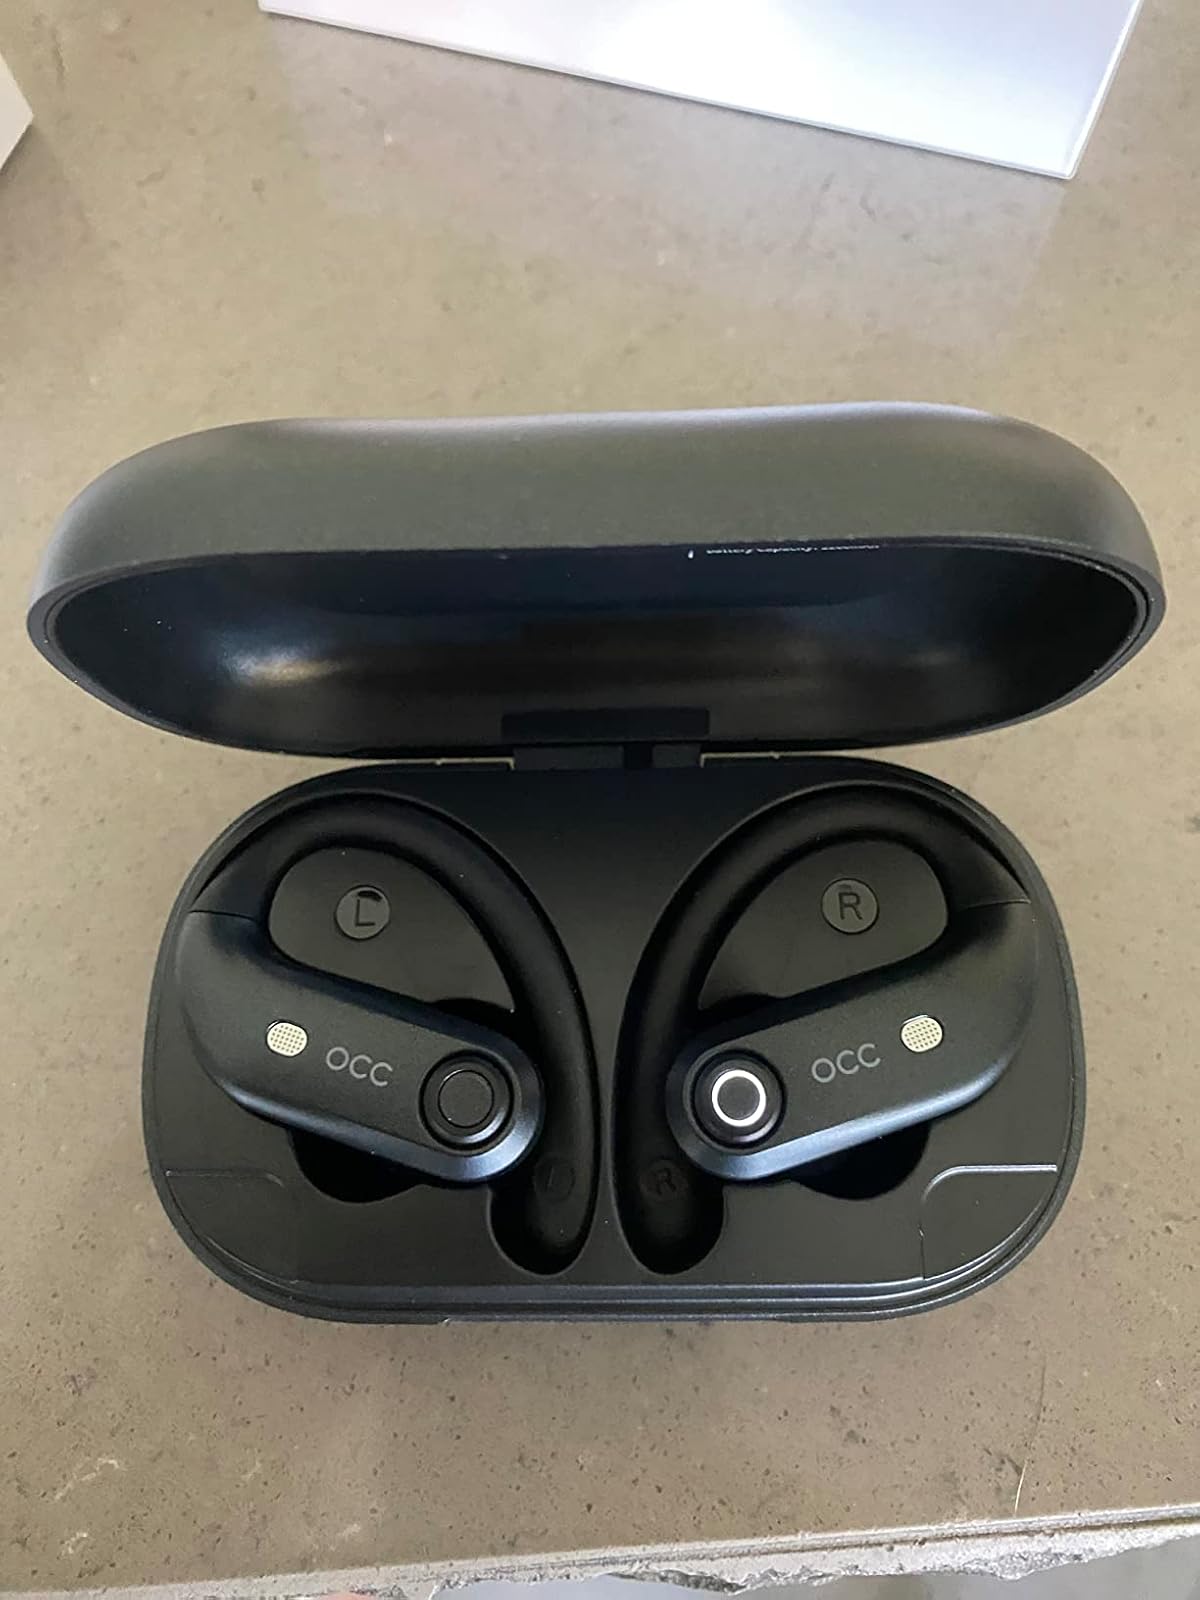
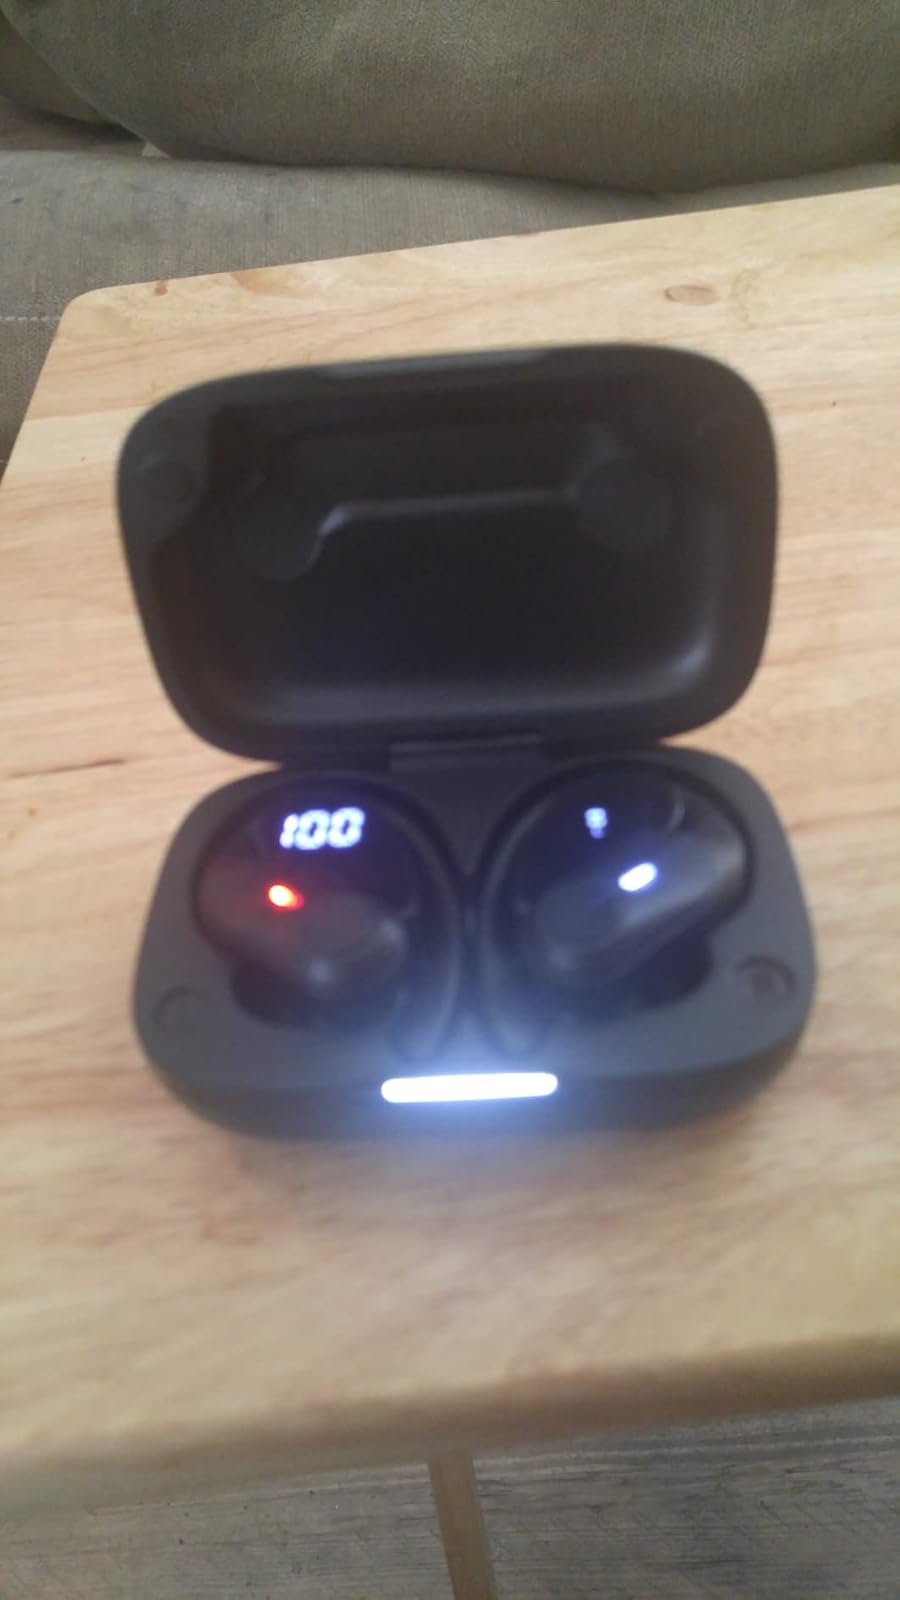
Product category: earbuds
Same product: no